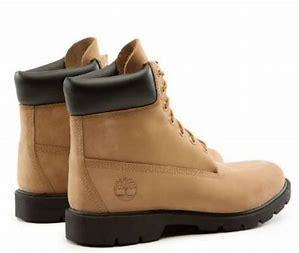
Brand: Timberland
Model: 6 Inch Nubuck